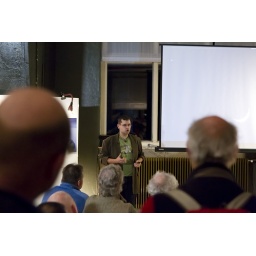
Workshop n8vdn8 schoffie Kootwijk gebouw A Nachtfotografie in gebouw A van radioKootwijk sfeer inpressie van de workshop, lezing door Johan van der Wielen.